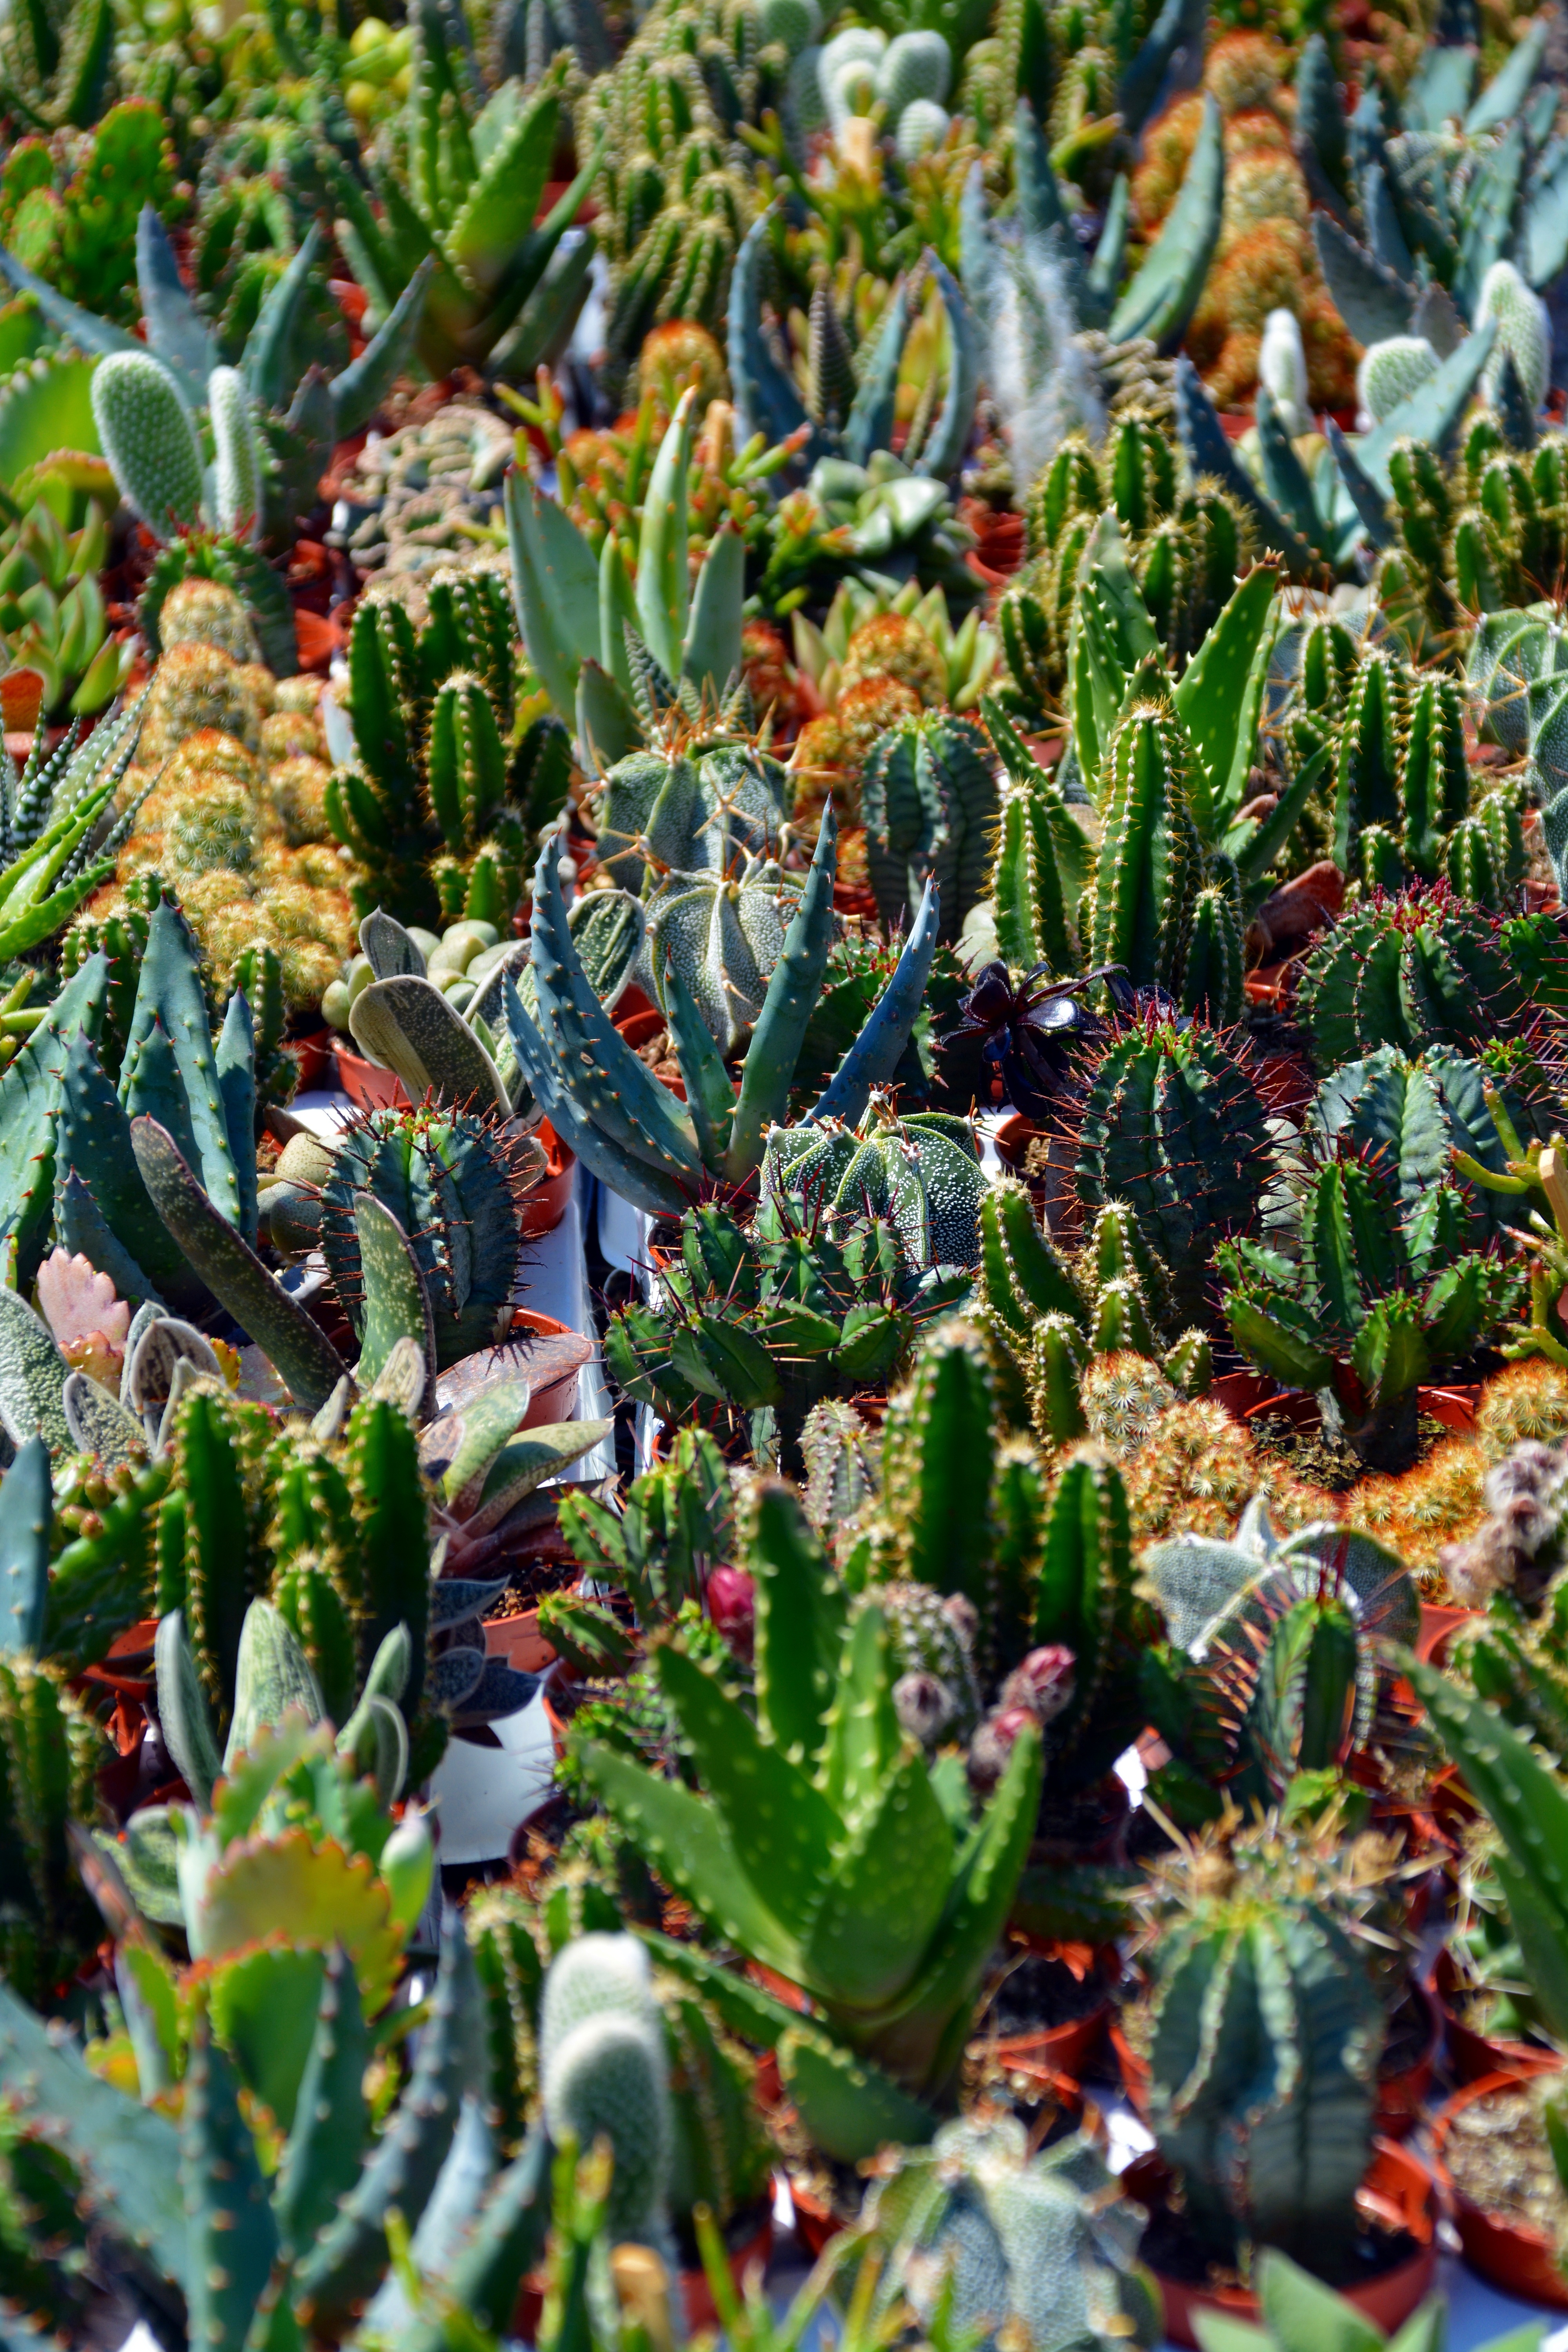
prickly, cactus, plant, flower, botany, garden, flora, wildflower, shrub, thorns, botanical garden, sting, flowering plant, spiny, plants green, sokkulenten, land plant, nopal